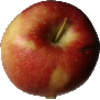
Label: braeburn_apple